Sky position (RA, Dec in degrees): 234.935, -1.347
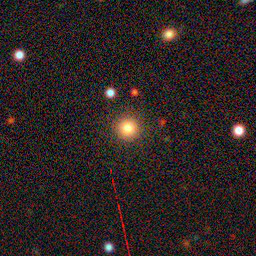
Galaxy morphology: Round Smooth Galaxies